John Hamlin Folger

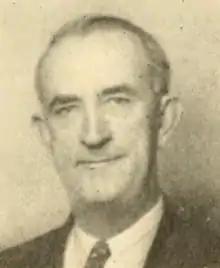

John Hamlin Folger (December 18, 1880 – July 19, 1963) was a Democratic U.S. Congressman from North Carolina between 1941 and 1949.